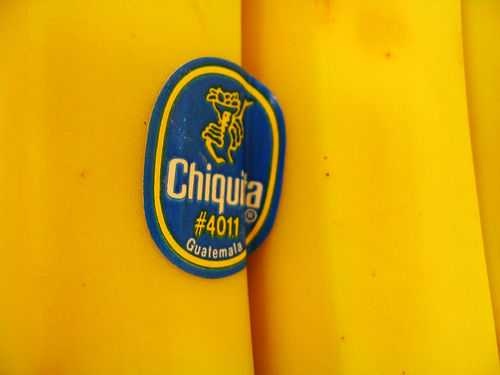
Label: Banana